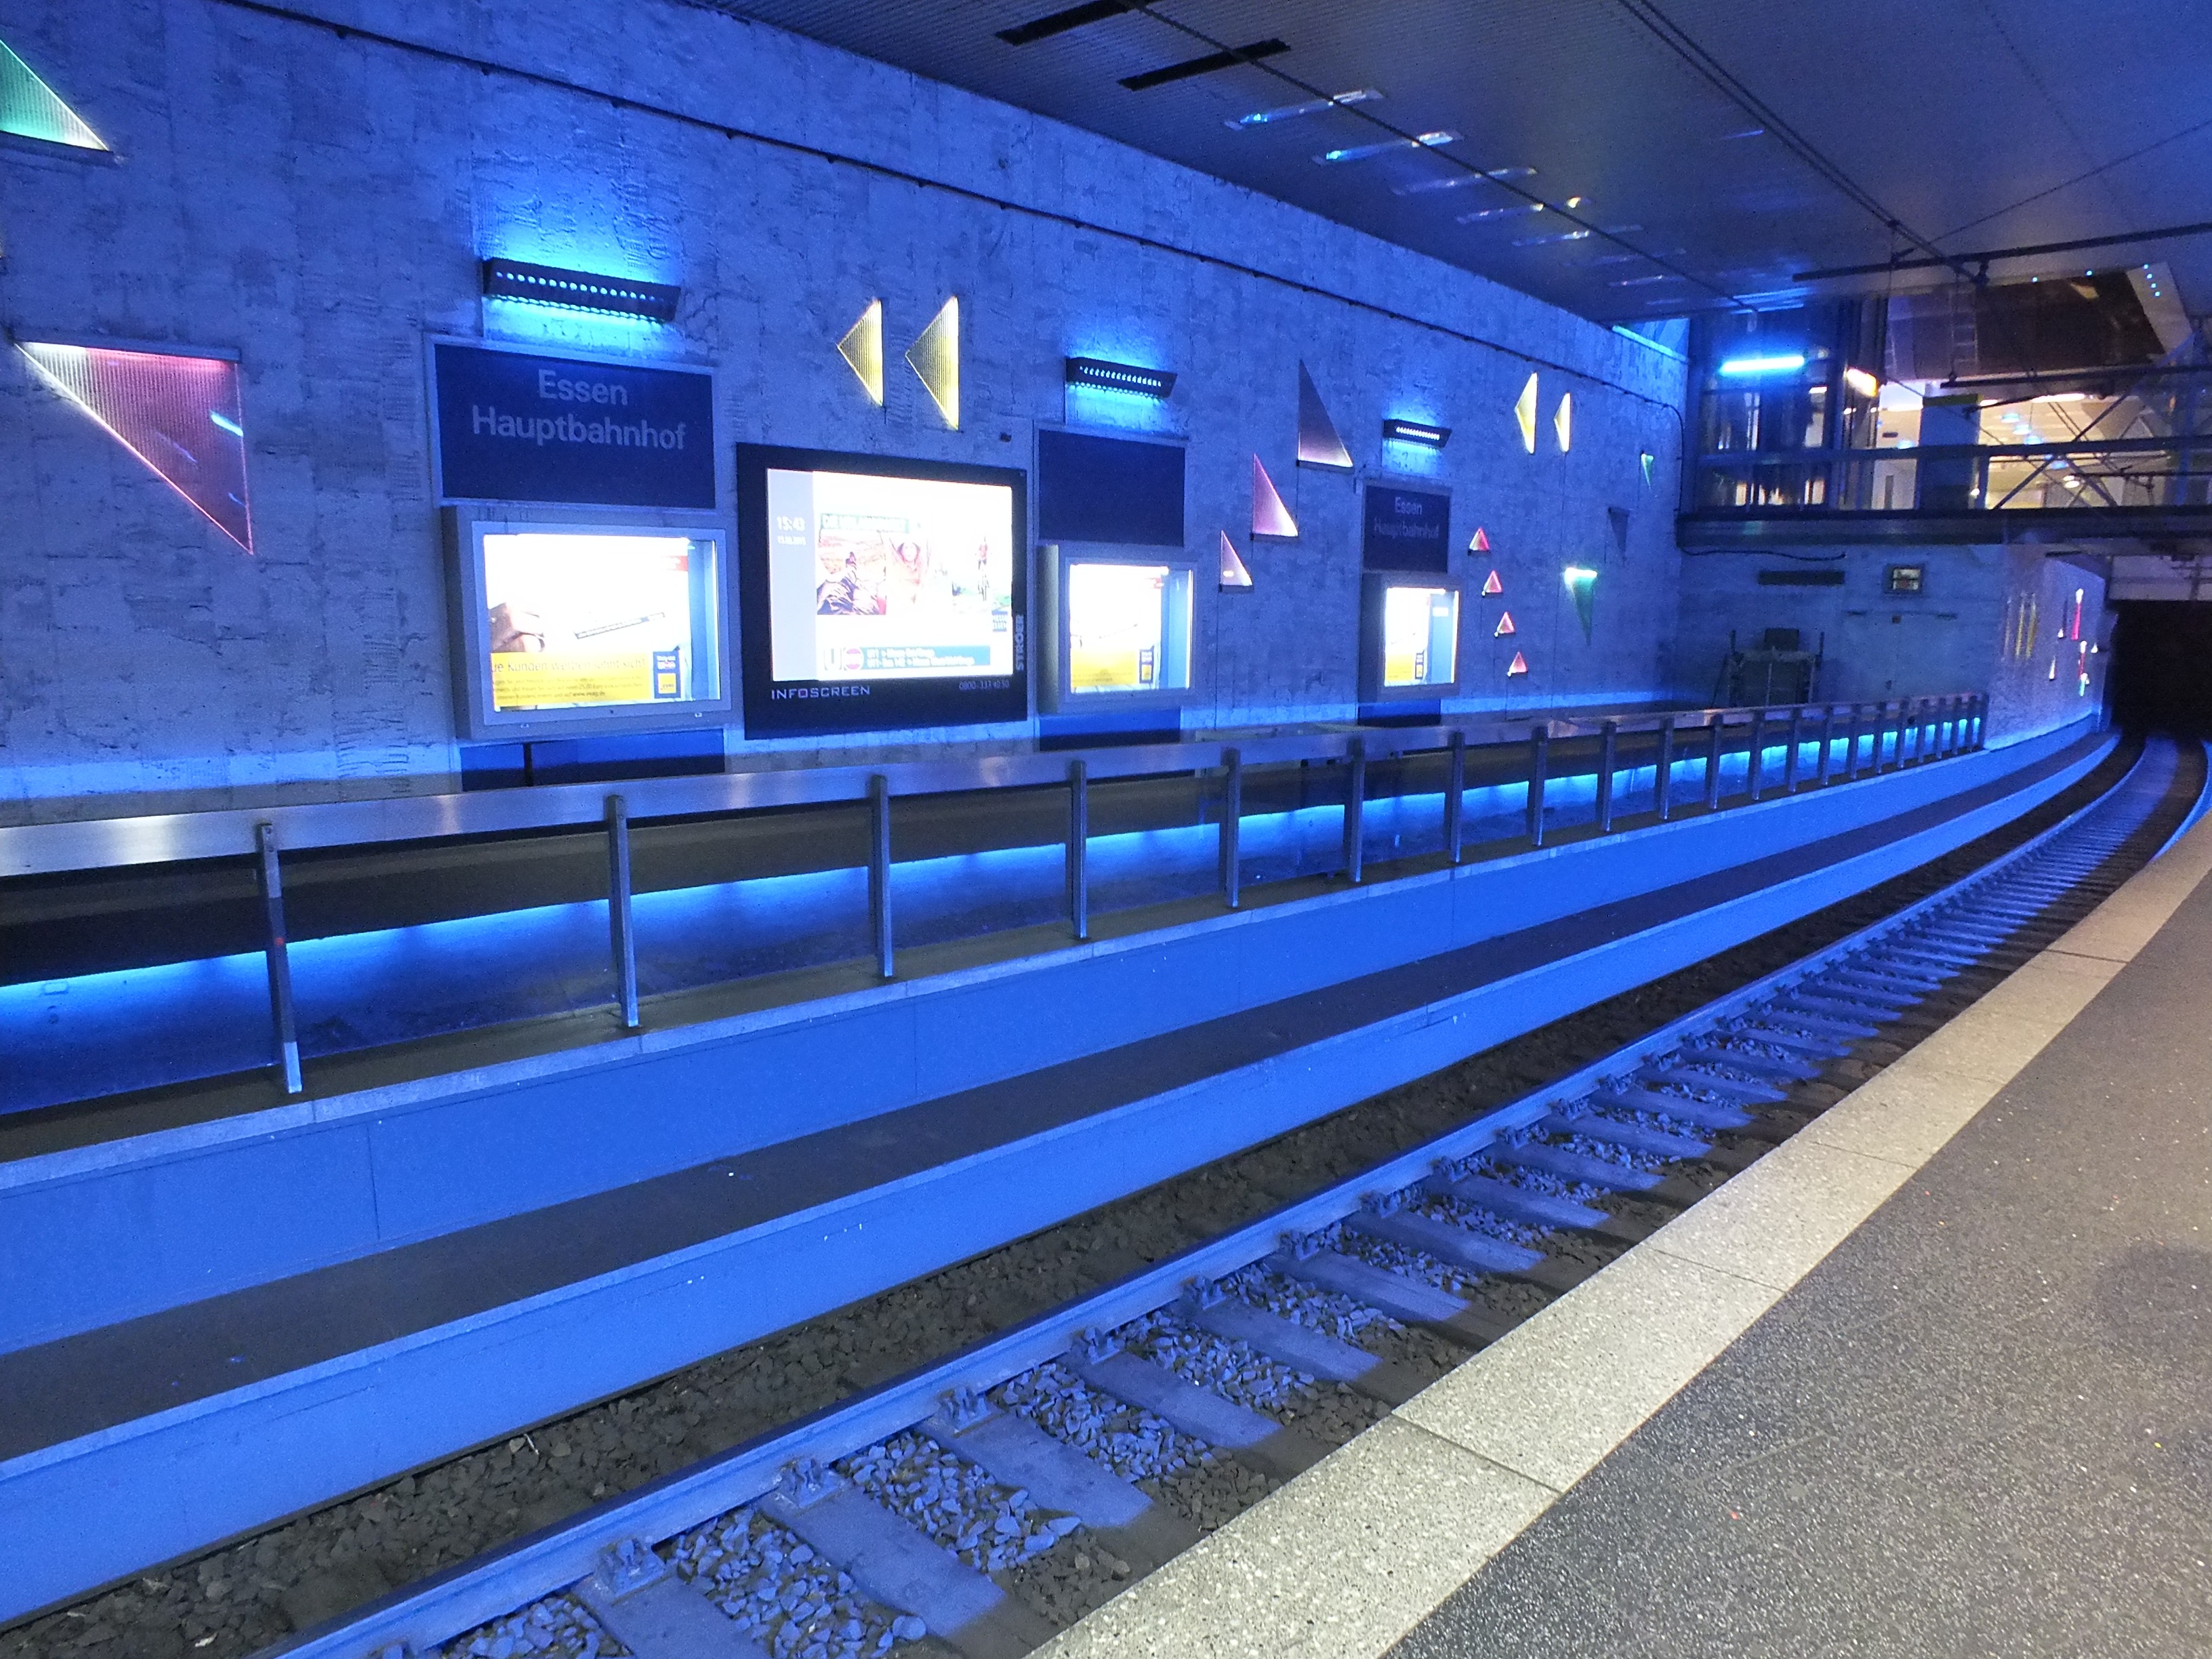
auditorium, subway, metro, tram, transport, platform, public transport, metro station, arena, railway station, passenger, gleise, rail traffic, rapid transit